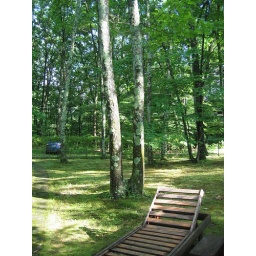
our blue car in distance -- recliners hardly used -- good for drying wet things on